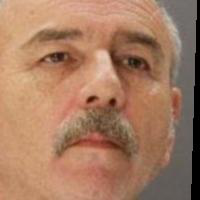
Age group: age 56-65